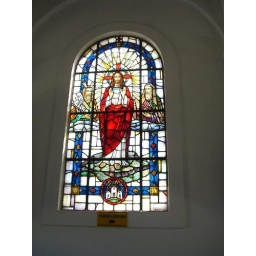
Stained glass window in the Iglesia Santa Lucia